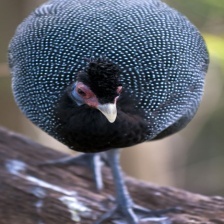
Species: GUINEAFOWL
Scientific name: NUMIDIDAE